IceCube Neutrino Observatory

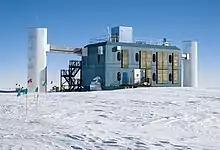
IceCube Neutrino Observatory at the South Pole

The IceCube Neutrino Observatory (or simply IceCube) is a neutrino observatory developed by the University of Wisconsin–Madison and constructed at the Amundsen–Scott South Pole Station in Antarctica. The project is a recognized CERN experiment (RE10).